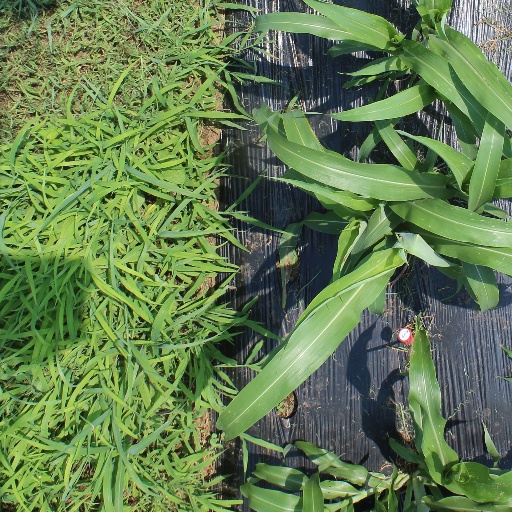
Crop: sorghum